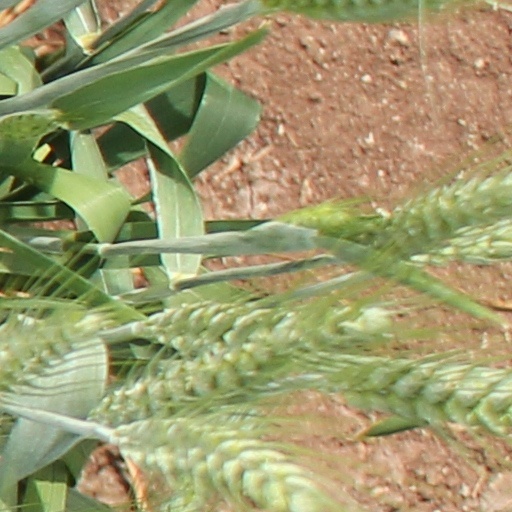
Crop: wheat